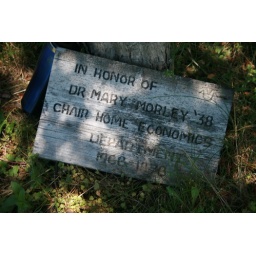
a tree planted at MSVU in honour of Dr Mary Morley, chair of the Home Economics Department 1968-76